2011 Moroccan general election

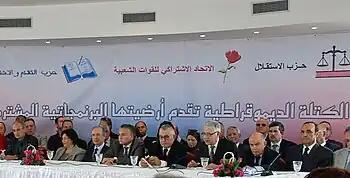
the three leaders of the "Koutla" (center)

The below table lists the most prominent parties in the Moroccan political scene (bold indicates members of the 2007-2011 government):